2002 Giro d'Italia

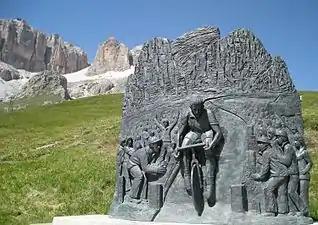
The statue of Fausto Coppi on the Pordoi Pass from which the "Coppi" in "Cima Coppi" is derived.

In the 2002 Giro d'Italia, five different jerseys were awarded. For the general classification, calculated by adding each cyclist's finishing times on each stage, and allowing time bonuses for the first three finishers on mass-start stages, the leader received a pink jersey. This classification is considered the most important of the Giro d'Italia, and the winner is considered the winner of the Giro.